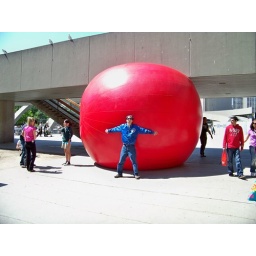
The big red ball is part of the 2009 Luminato arts and entertainment festival in Toronto, Canada.